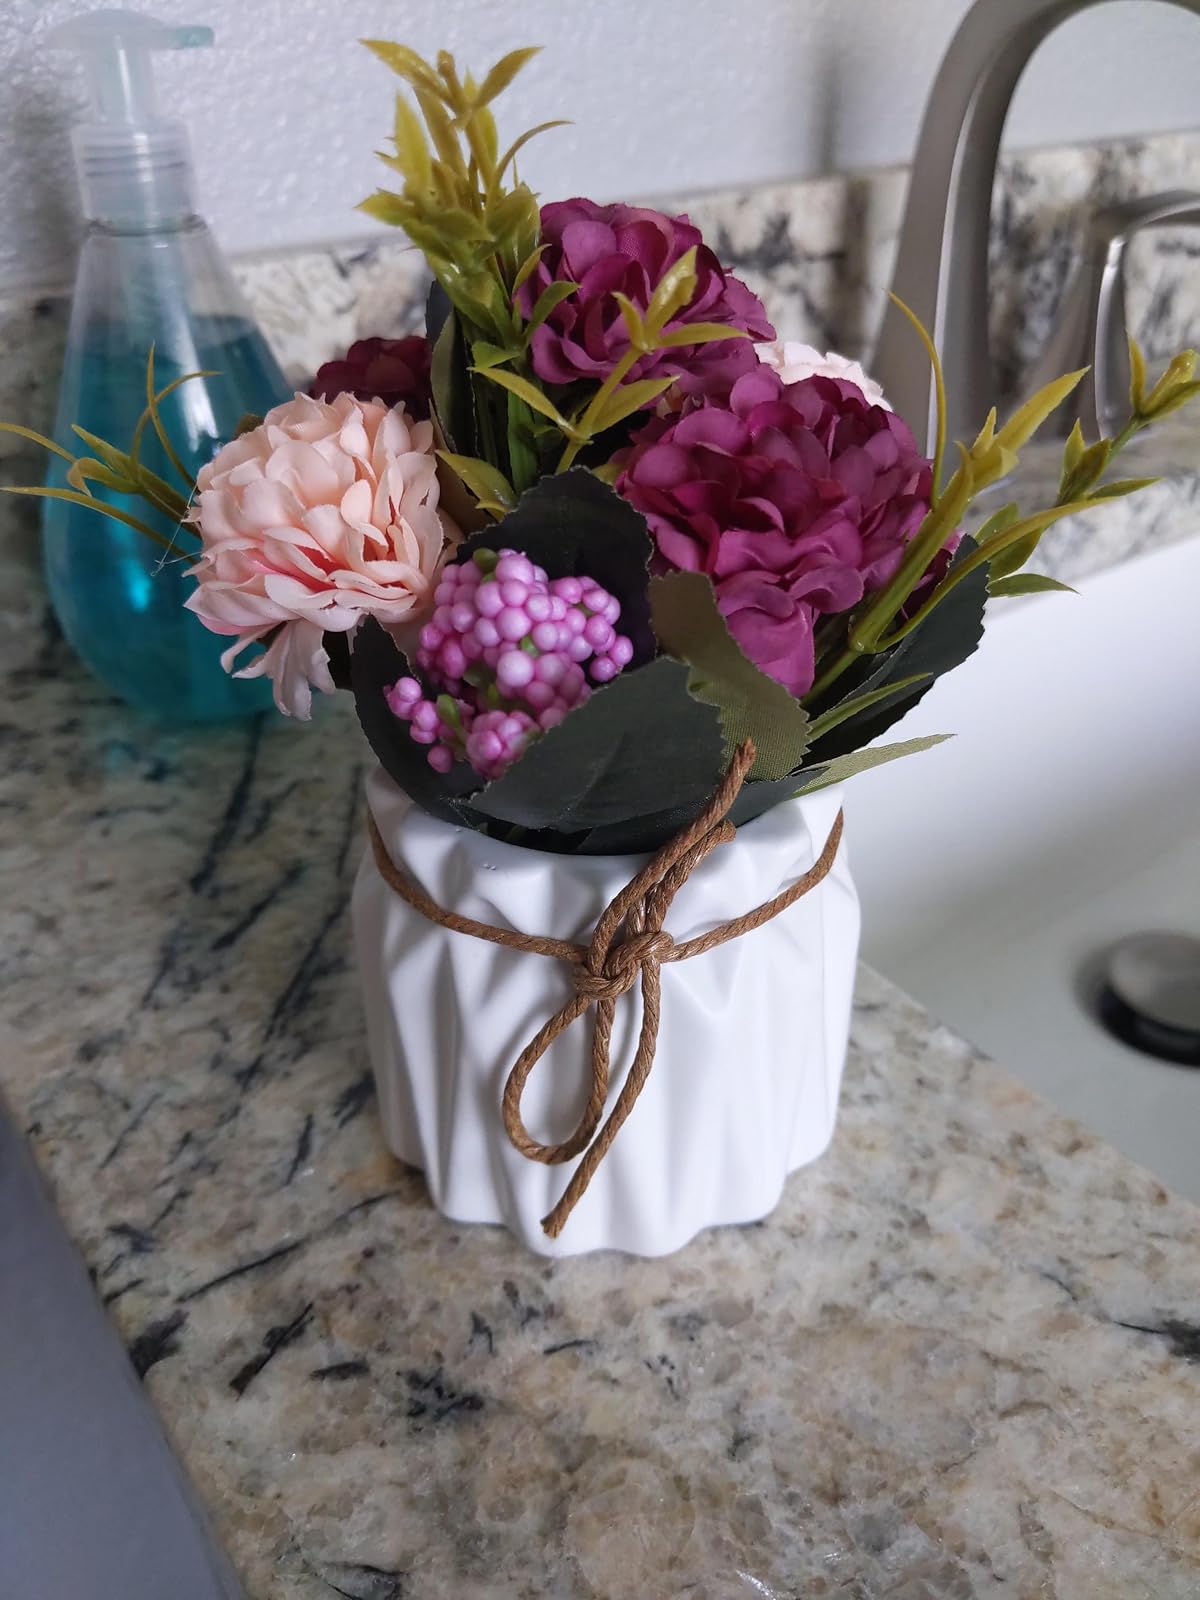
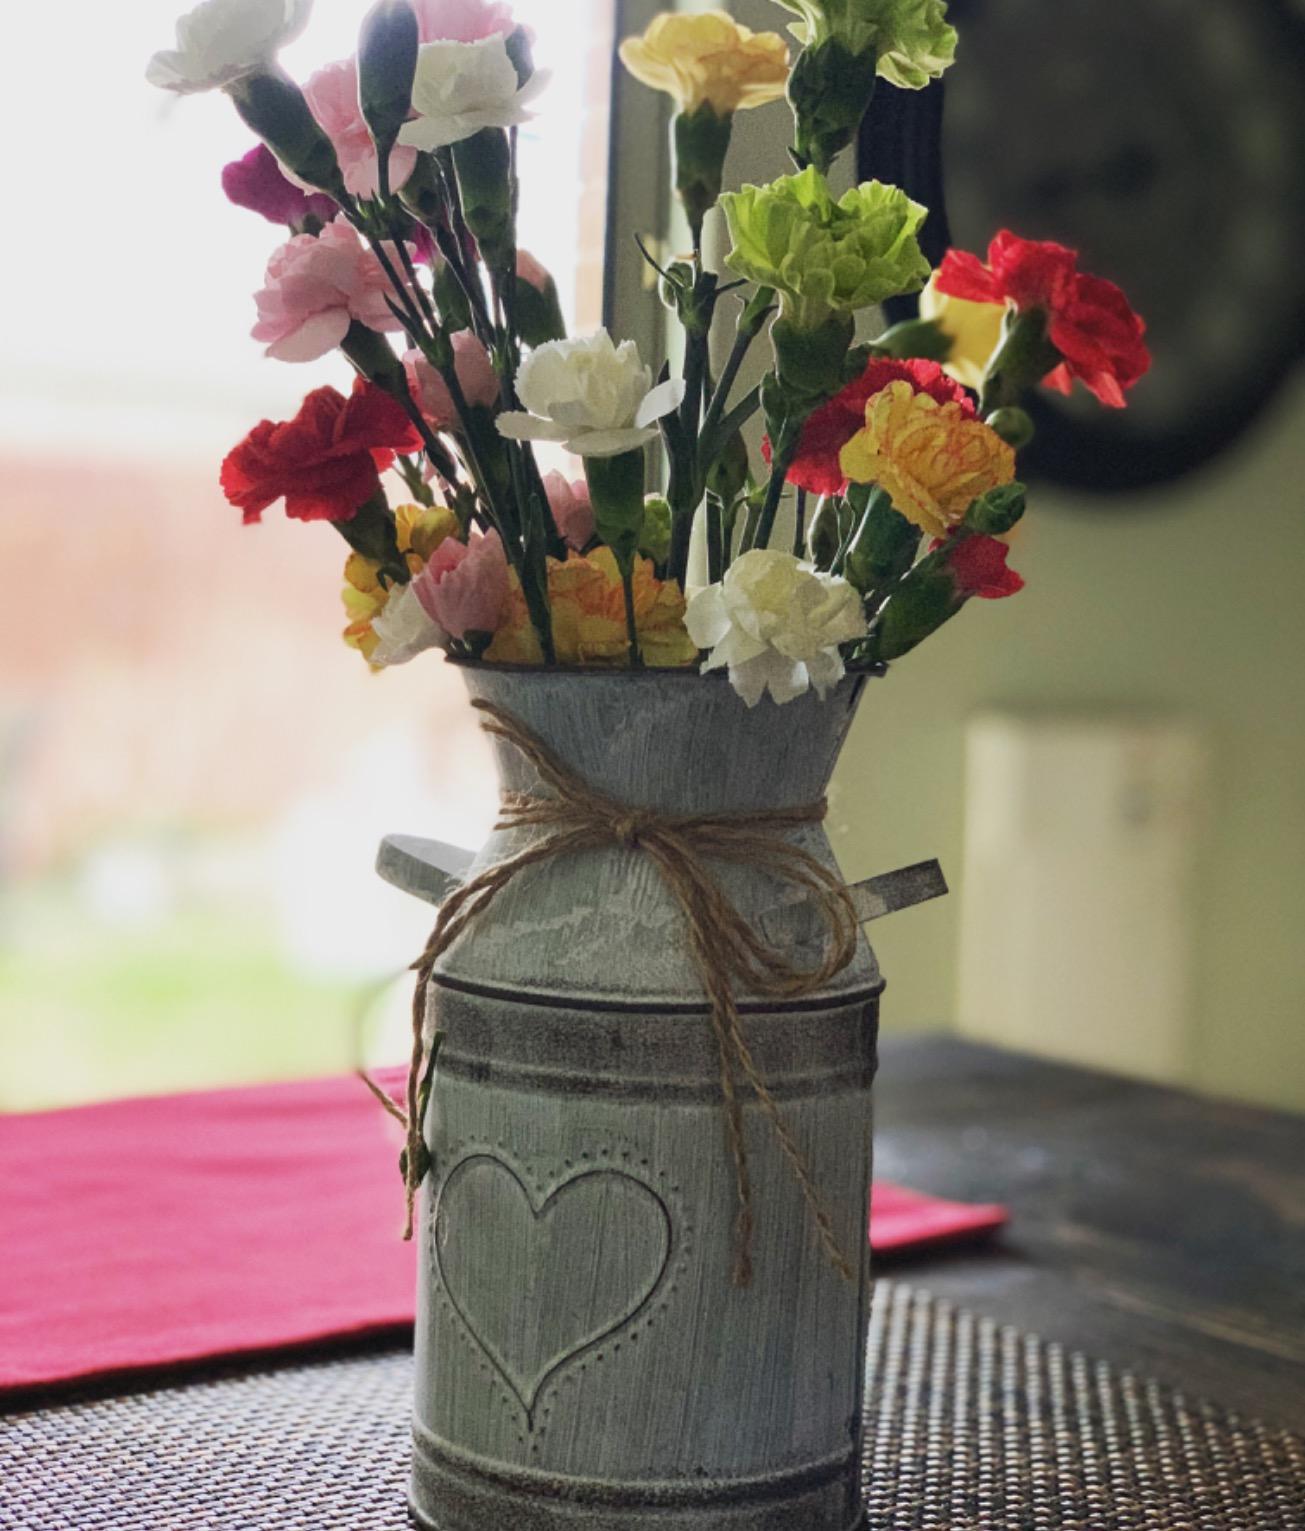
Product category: vase
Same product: no